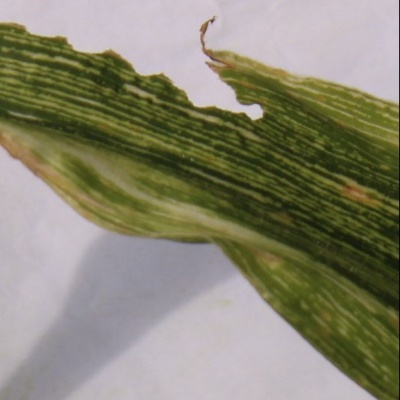
Crop: Maize
Condition: streak virus